Central School (Pontiac, Michigan)

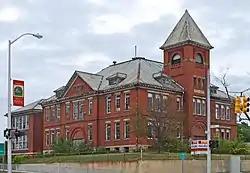

Central School is a former school building located at 101 East Pike Street in Pontiac, Michigan. It is the oldest remaining school building in Pontiac. The building was listed on the National Register of Historic Places in 1984.